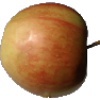
Label: Apple Red 2